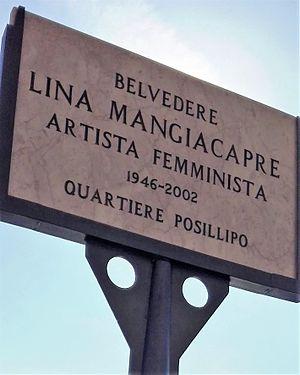
Lina Mangiacapre, de son vrai nom Carmela, née à Naples en 1946, morte à Naples, le 23 mai 2002, est une artiste et féministe italienne.